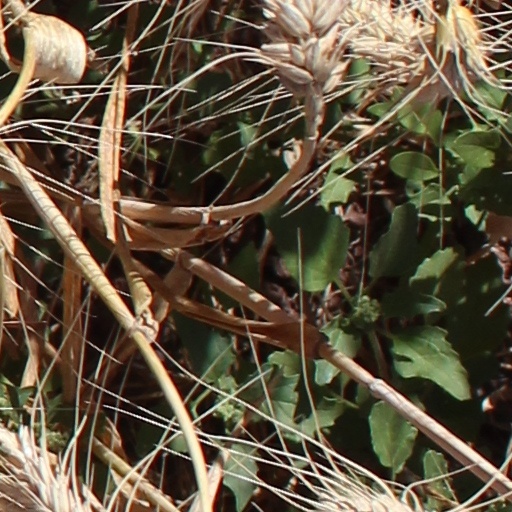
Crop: wheat